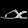
Label: Sandal